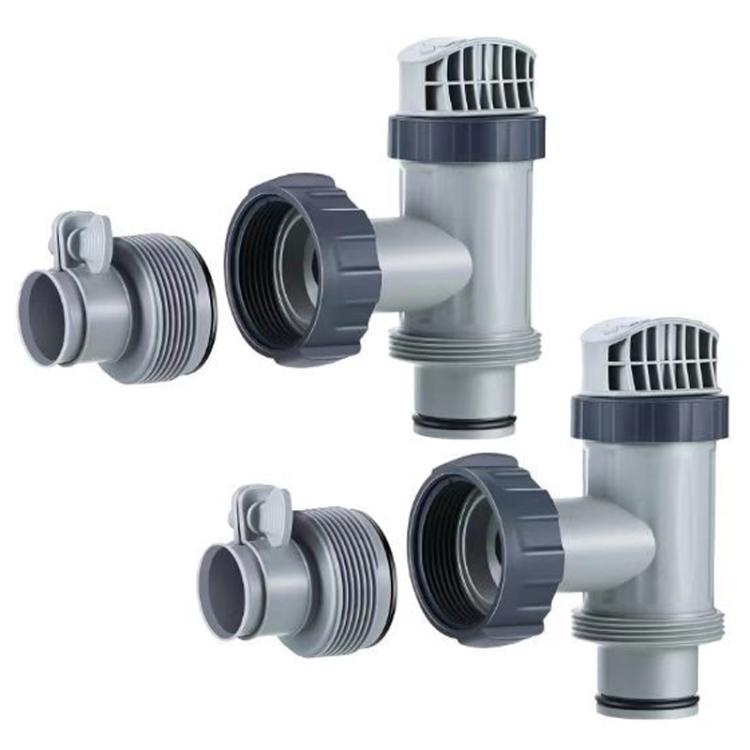
Pool Plunger Valve Hose Connector Compatible With Intex Filter Pump 28635EG 28633EG, Specification: 2 Plunger Valve+2 B Model Adaptor
Brand: buy2fix
1. Material: PVC 2. Applicable model: compatible with Intex filter pump 28635EG 28633EG 3. Plunger valve assembly is easy to replace and ensures a secure connection between pool and filter pump 4. Pool plunger valve effectively regulates water flow to keep your pool filter pump clean and functional 5. Durable material, not easy to break 6. Plunger valve has a twist knob to make opening and closing easier 7. Easy maintenance, suitable for long-term use 8. Note: due to the different shooting light, angle and other factors, the picture in kind may have color difference, specific to the physical shall prevail
Category: Home & Garden > Pool & Spa > Pool & Spa Accessories > Pool & Spa Filters